Niels Brock House

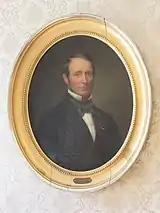
Painting of C. A. Broberg in the Geering House in Copenhagen

The merchant and politician Christian August Broberg (1811–1886) resided in the building from 1837 to 1880. The nearby street Brobergsgade is named after him. The historian and writer (1799–1848) lived in the building from 1846 to 1848.